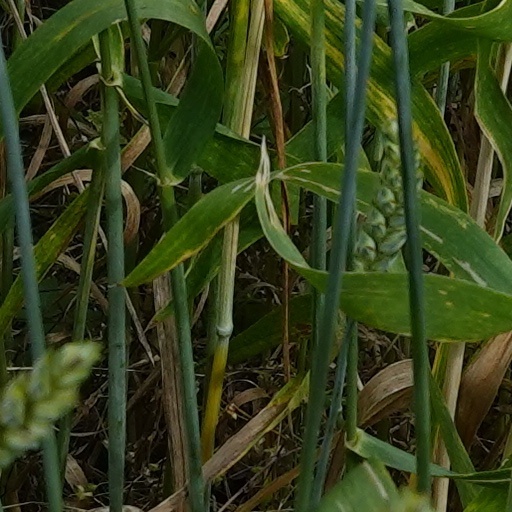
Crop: wheat